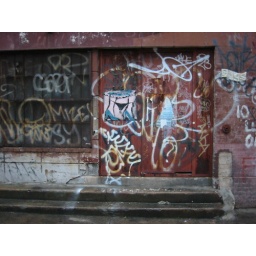
A red door in the L.E.S., all tagged up